Skånevik Church

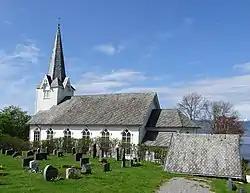
View of the church

The earliest existing historical records of the church date back to the year 1340, but the church was not new at that time. The first church in Skånevik was a wooden stave church that was likely built in the 13th century on a site about south of the present church site. An inspection report from 1664 states that the old church was very dilapidated and in poor condition. Throughout the 1660s, the roof was repaired a little by little each year to help save the church, but planning soon began for a new church. In 1674, the church was damaged by a large storm. In 1682–1683, the old church was torn down and replaced by a new timber-framed long church on the same site. The new church was built by Olle Bysemb and Erich Fyllingsnes. The new church had a nave that measured about and a choir that measured about .